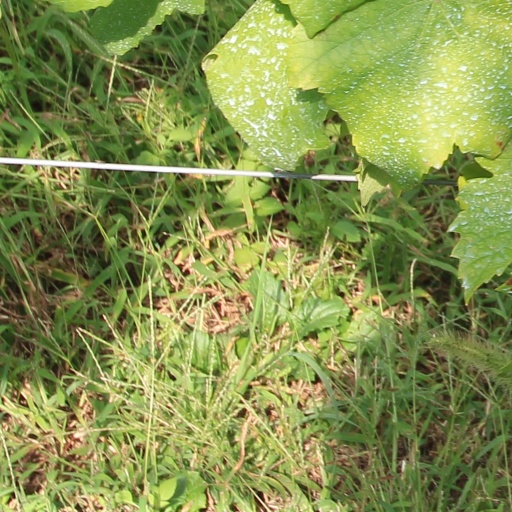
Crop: grape